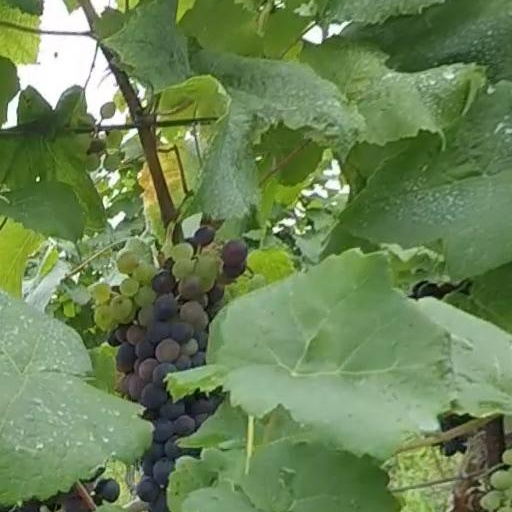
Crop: grape